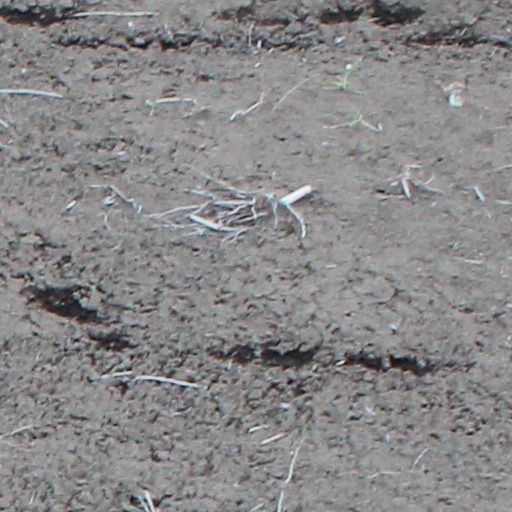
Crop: wheat